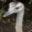
Label: bird